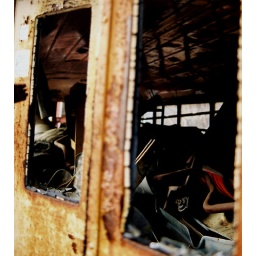
This is a peek inside of the church bus in the other shot. One window is in focus and the other isn't...cool!